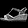
Label: Sandal